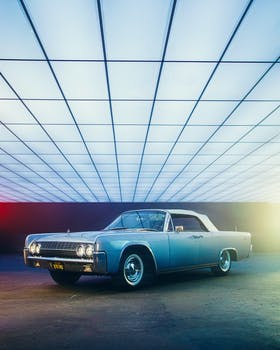
Label: No Watermark